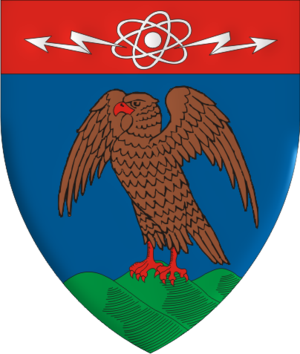
Argeș (distrikt)
Coat of Arms of Argeș county
Argeș er et distrikt i Muntenien i Rumænien med 652.625 indbyggere. Hovedstad er byen Pitești.